Spear-thrower

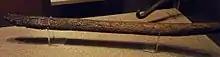
Carved Aztec atlatl at the National Museum of Anthropology and History in Mexico City

The Aztec atlatl was often decorated with snake designs and feathers, potentially evocative of its association with Ehecatl, the Aztec wind deity.